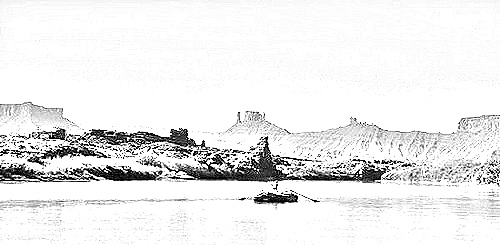
Portrait style: Sketch Portrait